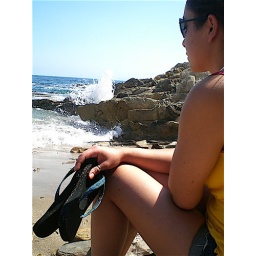
I like how in the background the water is hitting the rocks and splashing... yeah.